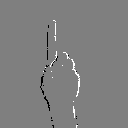
ASL letter: d